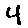
Label: 4